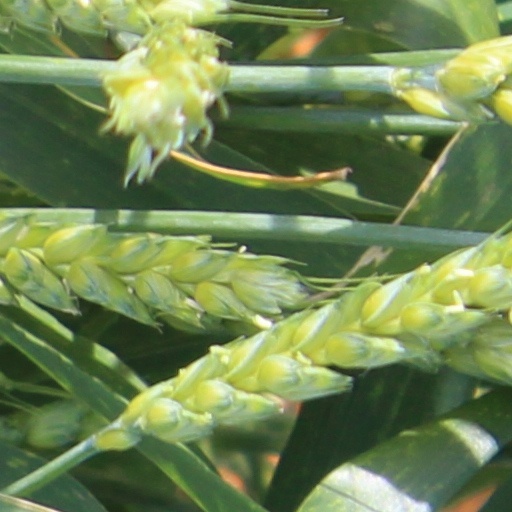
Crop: wheat